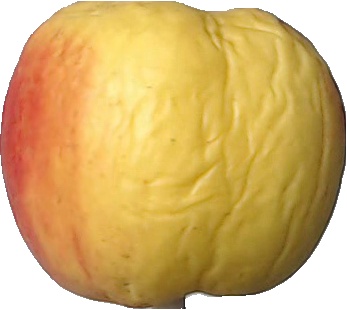
Label: apple_red_yellow_1